Gene Stratton-Porter

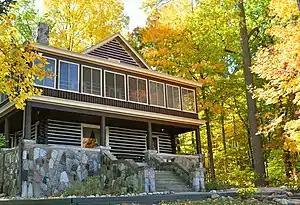
Gene's Cabin at Wildflower Woods is the present-day Gene Stratton-Porter State Historic Site on Sylvan Lake in Rome City, Noble County, Indiana.

Construction on a two-story, 14-room, cedar-log Queen Anne style rustic home in Geneva began in 1894 and was completed in 1895. The Porters named their new home the Limberlost Cabin in reference to its location near the Limberlost Swamp, where Stratton-Porter liked to explore and found the inspiration for her writing. Stratton-Porter lived in the cabin until 1913.